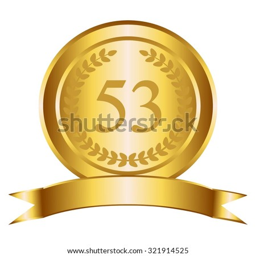
vector illustration of the anniversary .